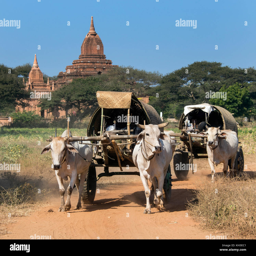
farmers on the way to market in bullock - drawn carts .